1946 Italian institutional referendum

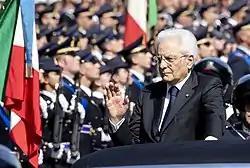
President of Italy Sergio Mattarella on the presidential car Lancia Flaminia along Via dei Fori Imperiali in Rome during the military parade of the "Festa della Repubblica" in 2018

After the birth of the Italian Republic, "La leggenda del Piave" was temporarily chosen as the provisional national anthem, which replaced "Marcia Reale", the national anthem of the Kingdom of Italy. For the choice of the national anthem a debate was opened which identified, among the possible options: the "Va, pensiero" from Giuseppe Verdi's "Nabucco", the drafting of a completely new musical piece, "Il Canto degli Italiani", the "Inno di Garibaldi" and the confirmation of "La Leggenda del Piave". The political class of the time then approved the proposal of the War Minister Cipriano Facchinetti, who foresaw the adoption of "Il Canto degli Italiani" as a provisional anthem of the State.